Adler Arena Skating Center

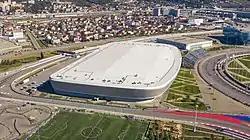
The Adler Arena outside. Next to it is the Sochi Autodrom.

The Adler Arena Trade And Exhibition Center (Адлер-Арена) is an 8,000-seat speed skating oval in the Olympic Park, Sochi, Russia. It opened in 2012 and looks like an iceberg or ice fault. The center hosted the speed skating events at the 2014 Winter Olympics. Original plans for after the Olympics were for the Adler Arena to be turned into an exhibition center.